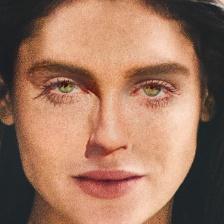
Label: faces